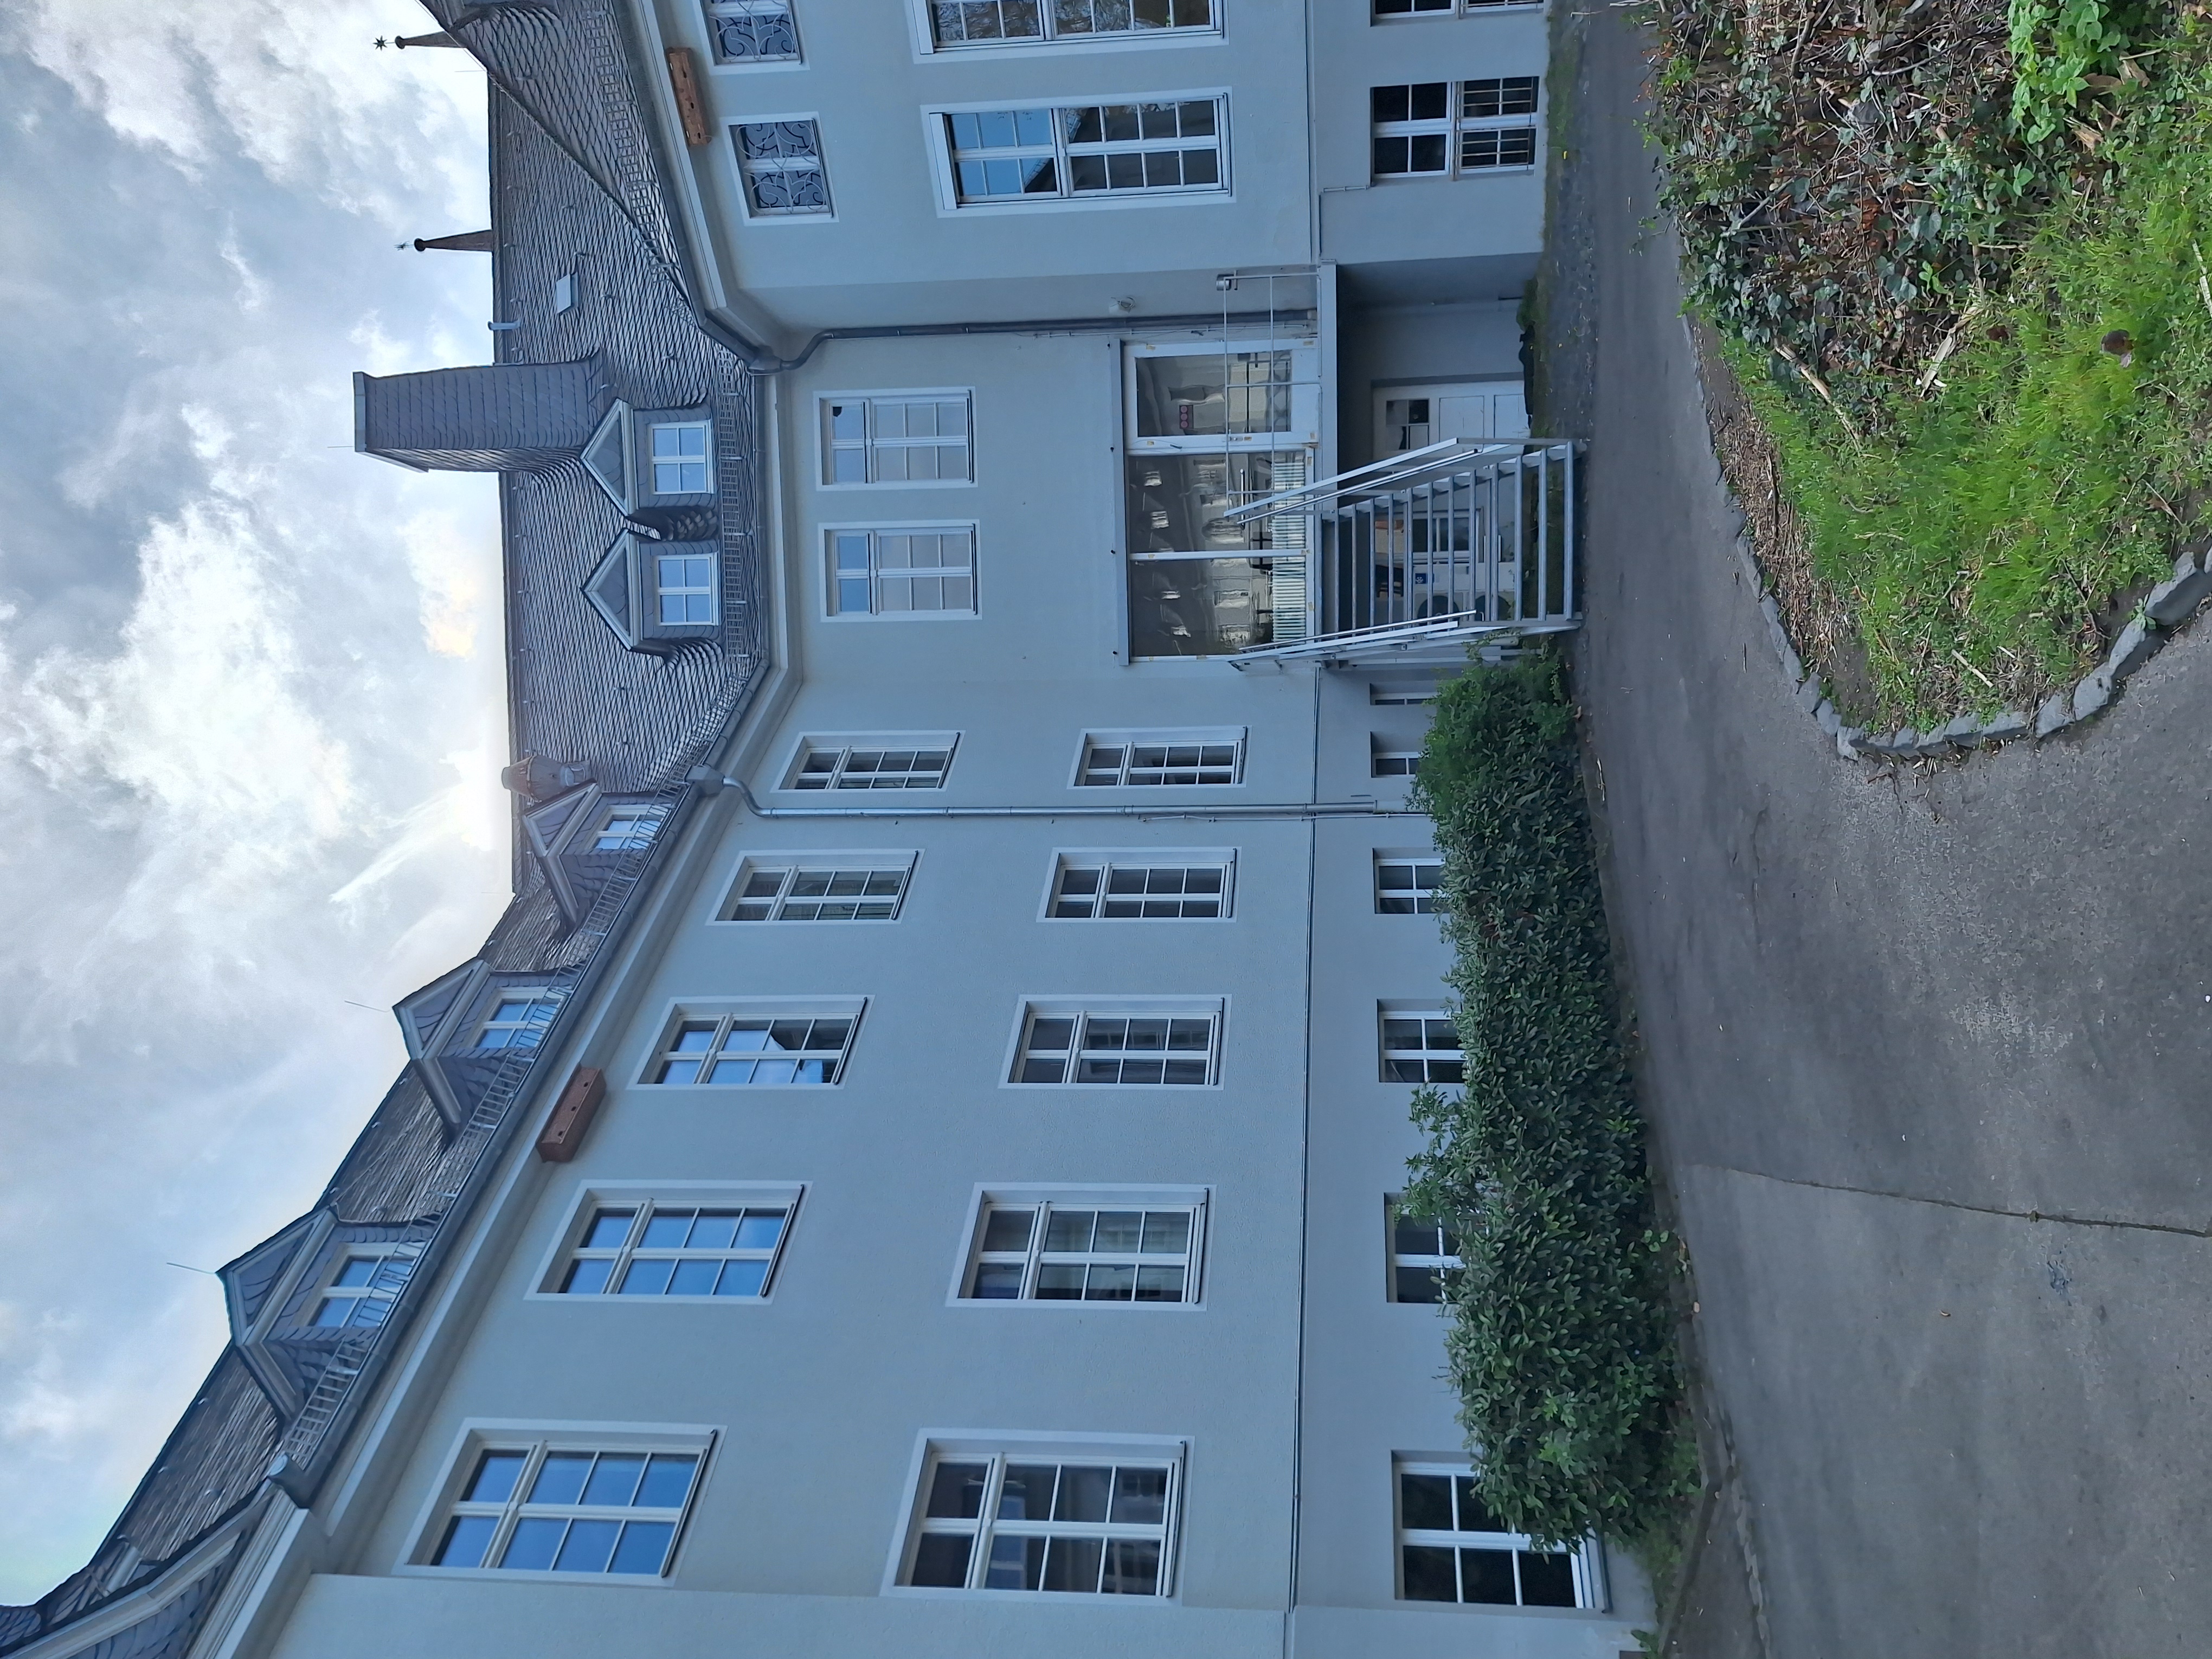
Building: Deutschhausstraße 12